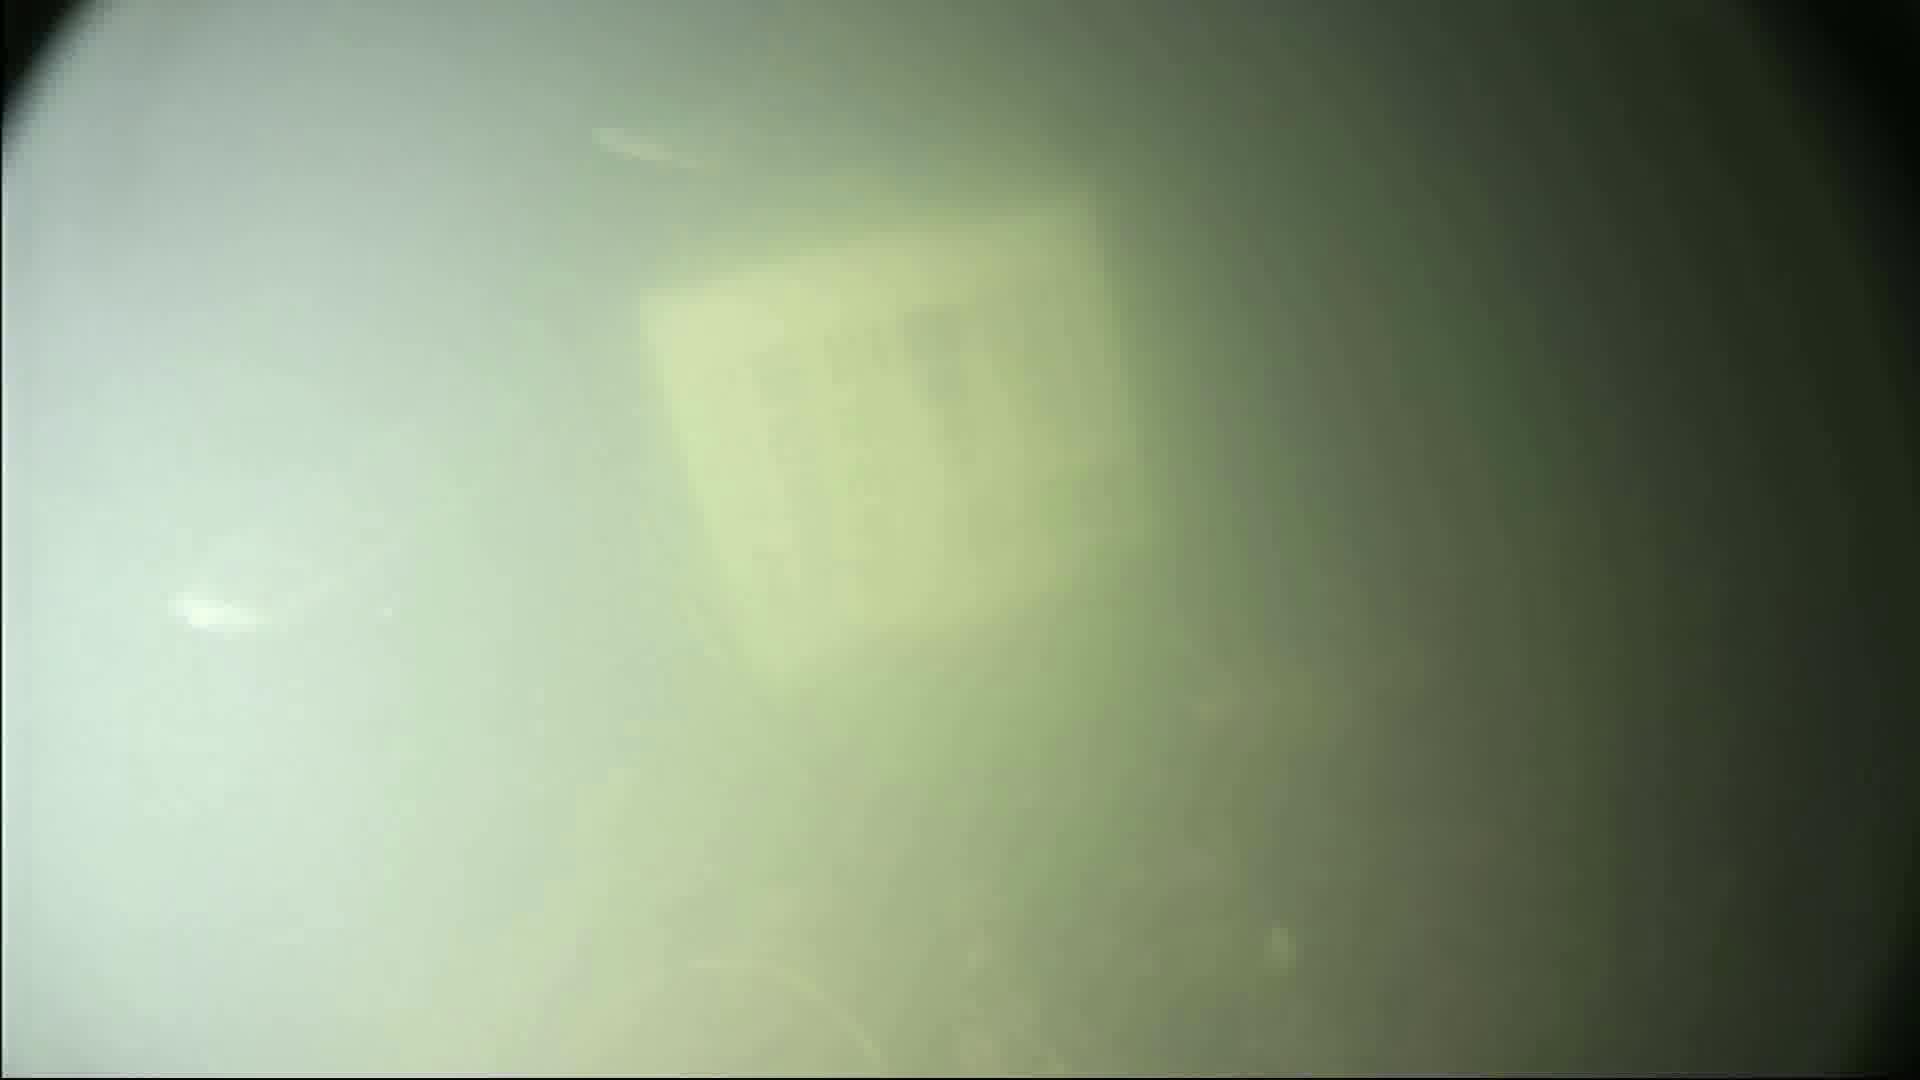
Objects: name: shrimp
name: small_fish